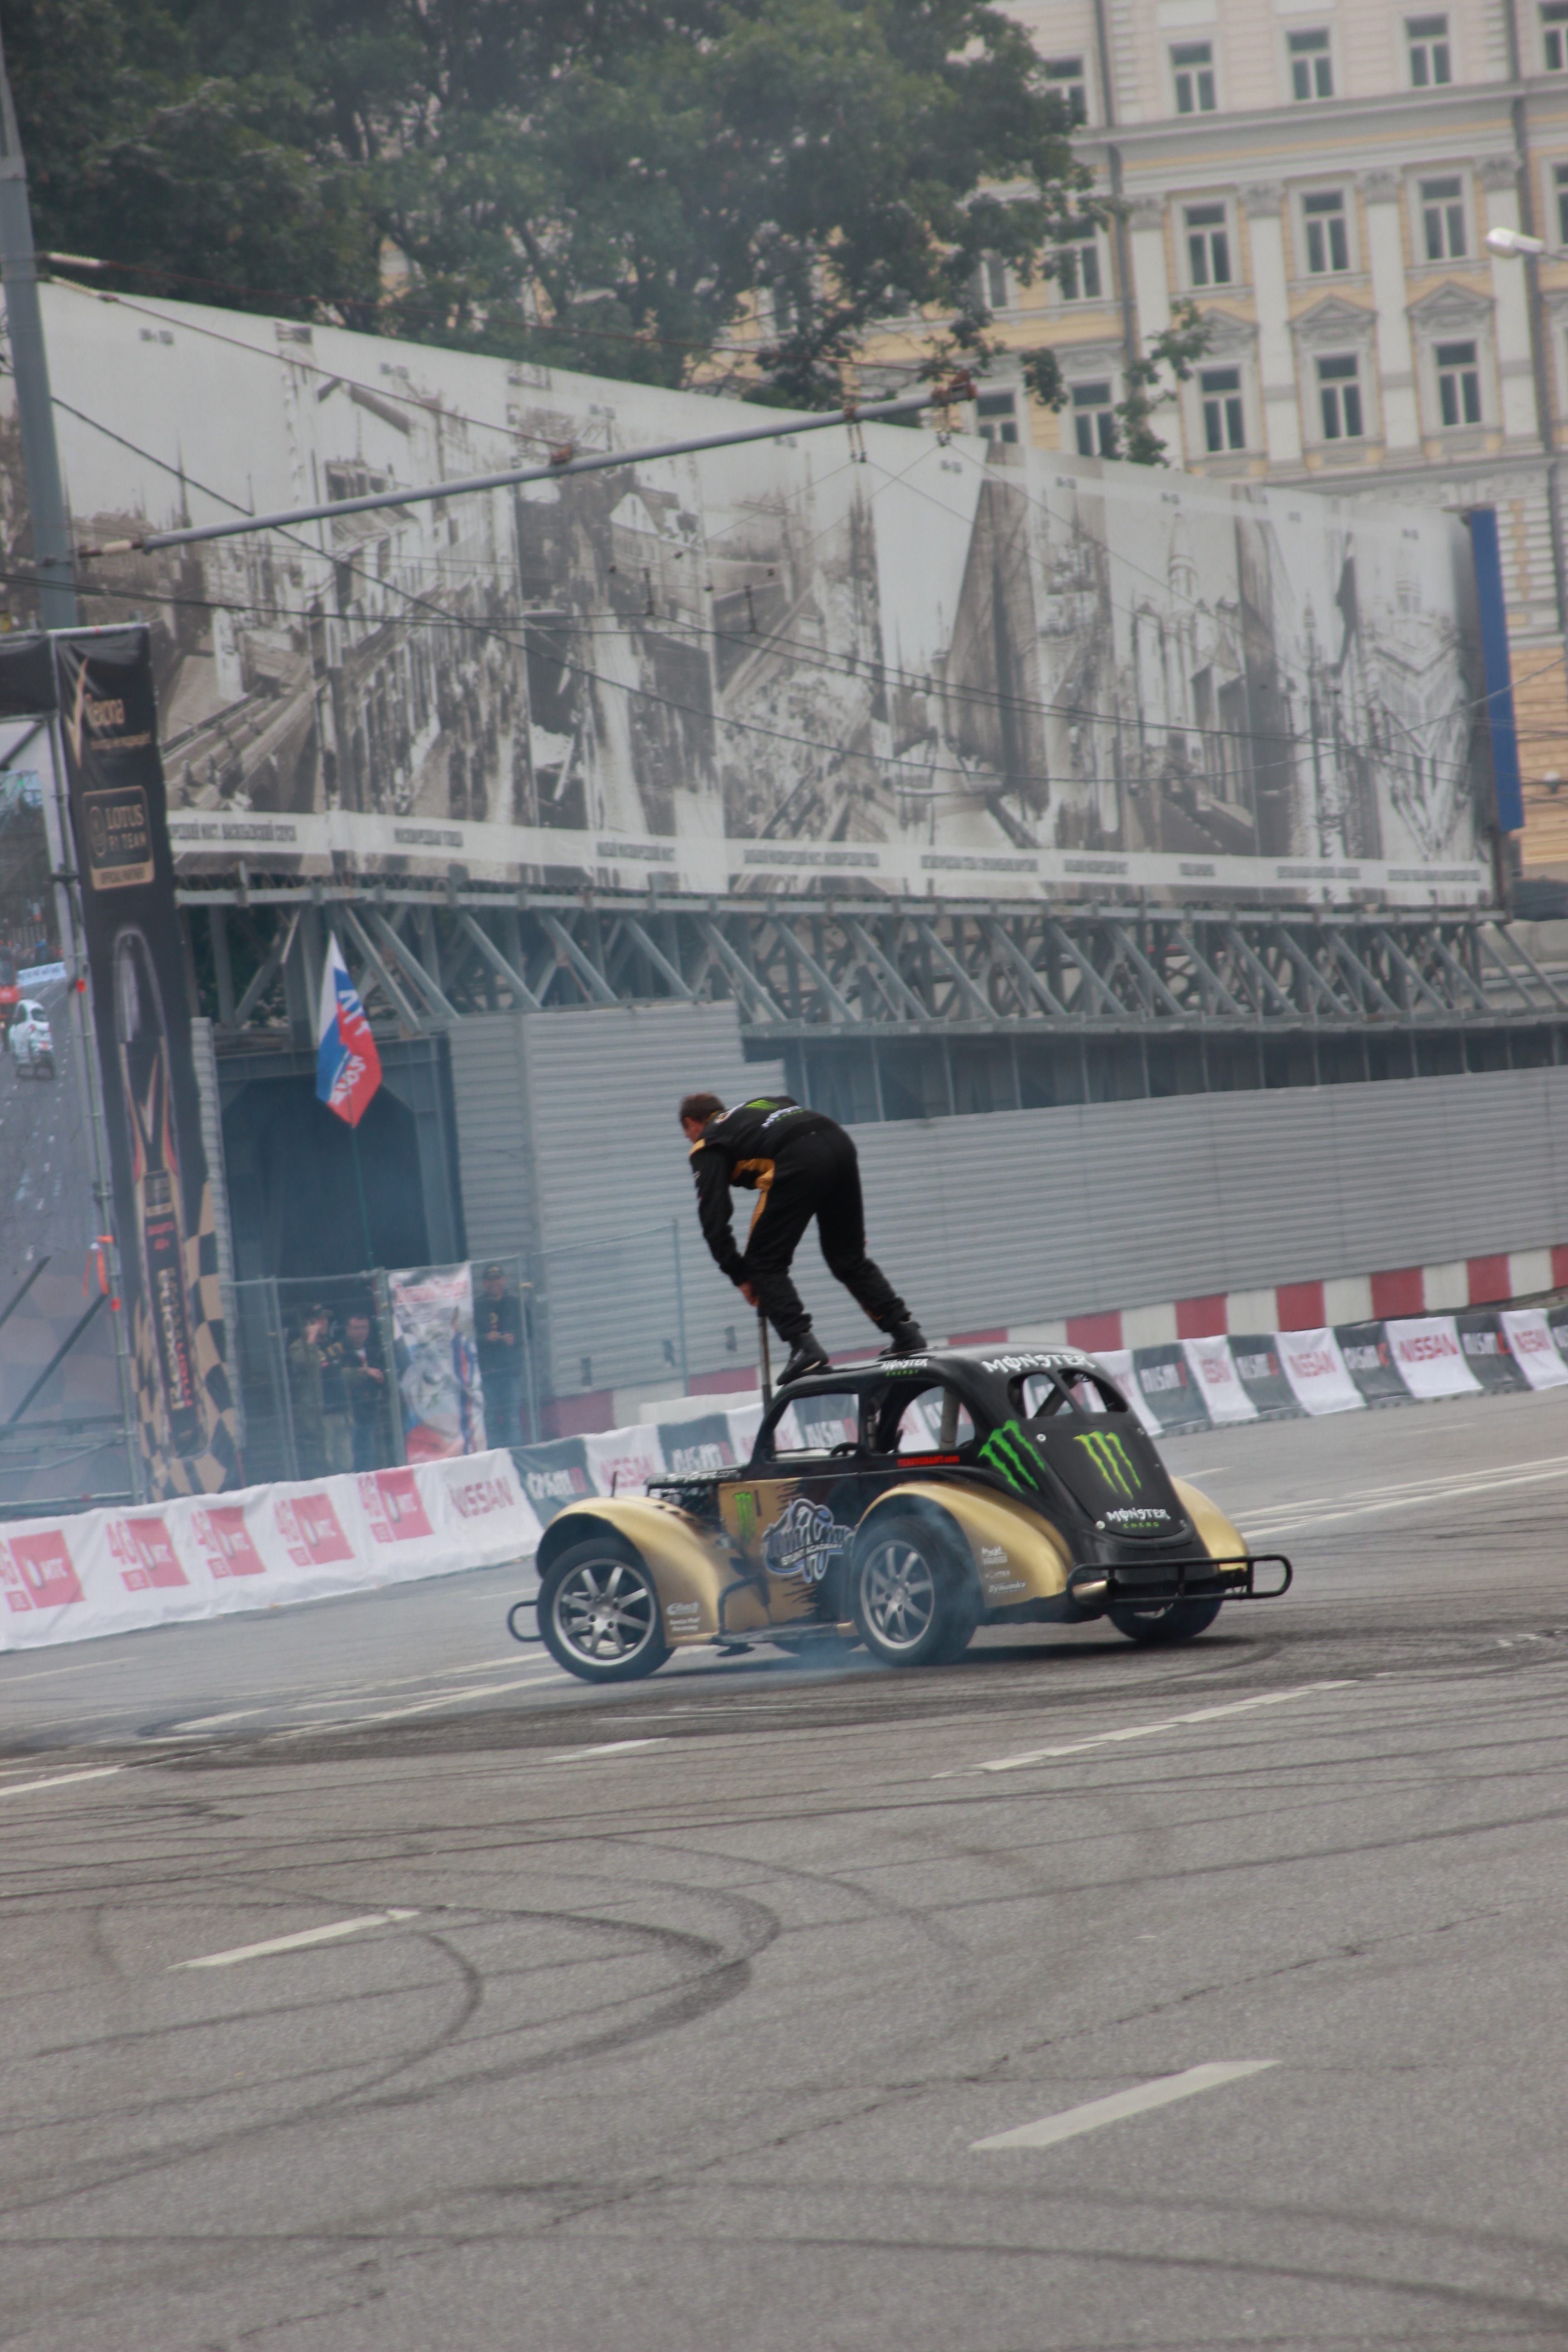
bicycle, vehicle, machine, extreme sport, race, sports, trick, freeride, stunt, stuntman, cycle sport, bicycle motocross, bmx bike, freestyle bmx, stunt performer, bmx racing